Alpina B7 (G12)

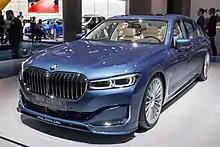
Alpina B7 (post-facelift)

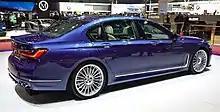
Rear view

The facelift model of the B7, based on facelift 750Li was unveiled on 11 February 2019. The power band of the engine is improved, with a power output of between 5,500 and 6,500 rpm and the maximum torque now being available from 2,000 rpm. The car can accelerate from 0– in 3.6 seconds whilst the top speed is . The 0– acceleration has improved and is now achieved in 11.7 seconds instead of 12.5 seconds. The car was presented to the public at the 2019 Geneva Motor Show and deliveries began in July of the same year.